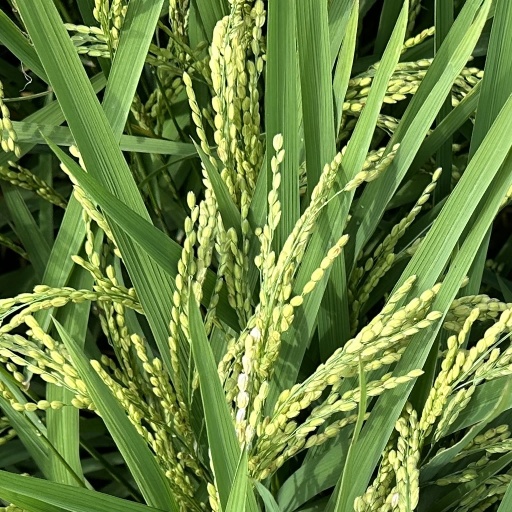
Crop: rice